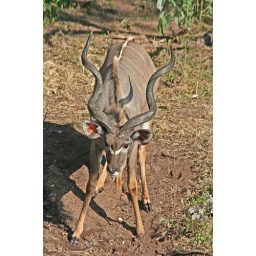
A mighty Kudu going down to the river for water. The boat trip in Chobe.